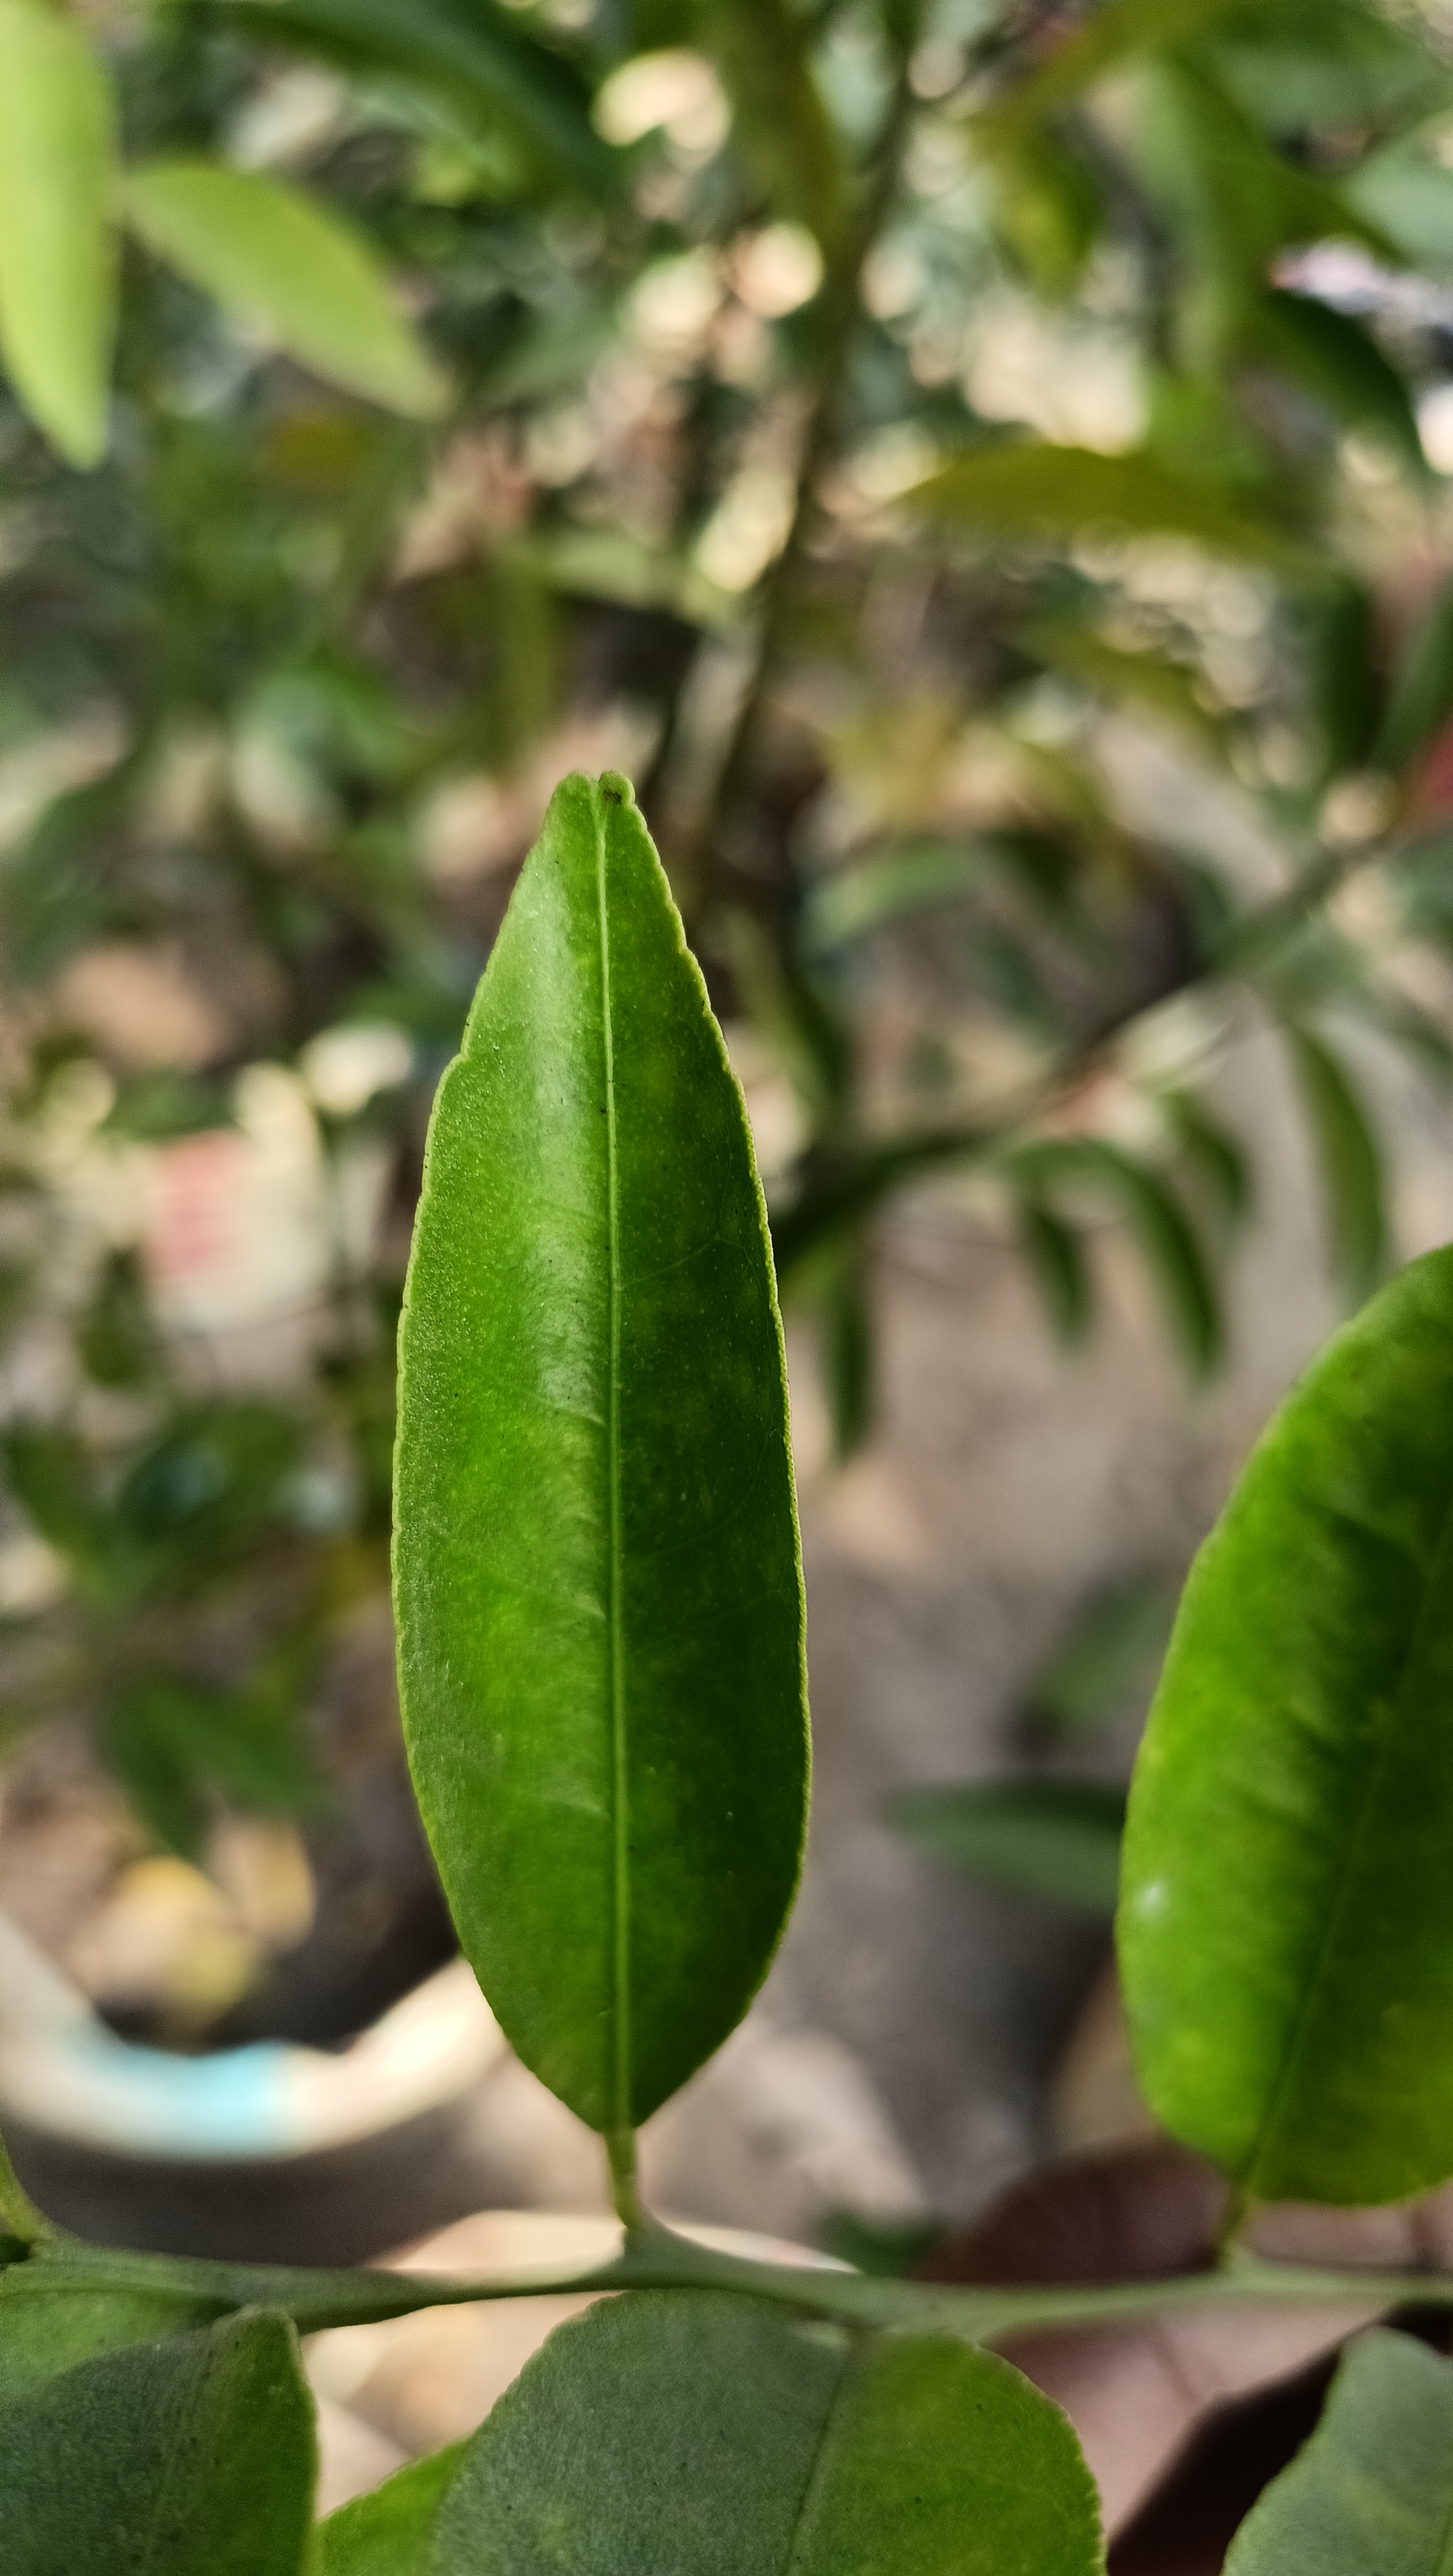
Mandarin leaf variety: Mandaring